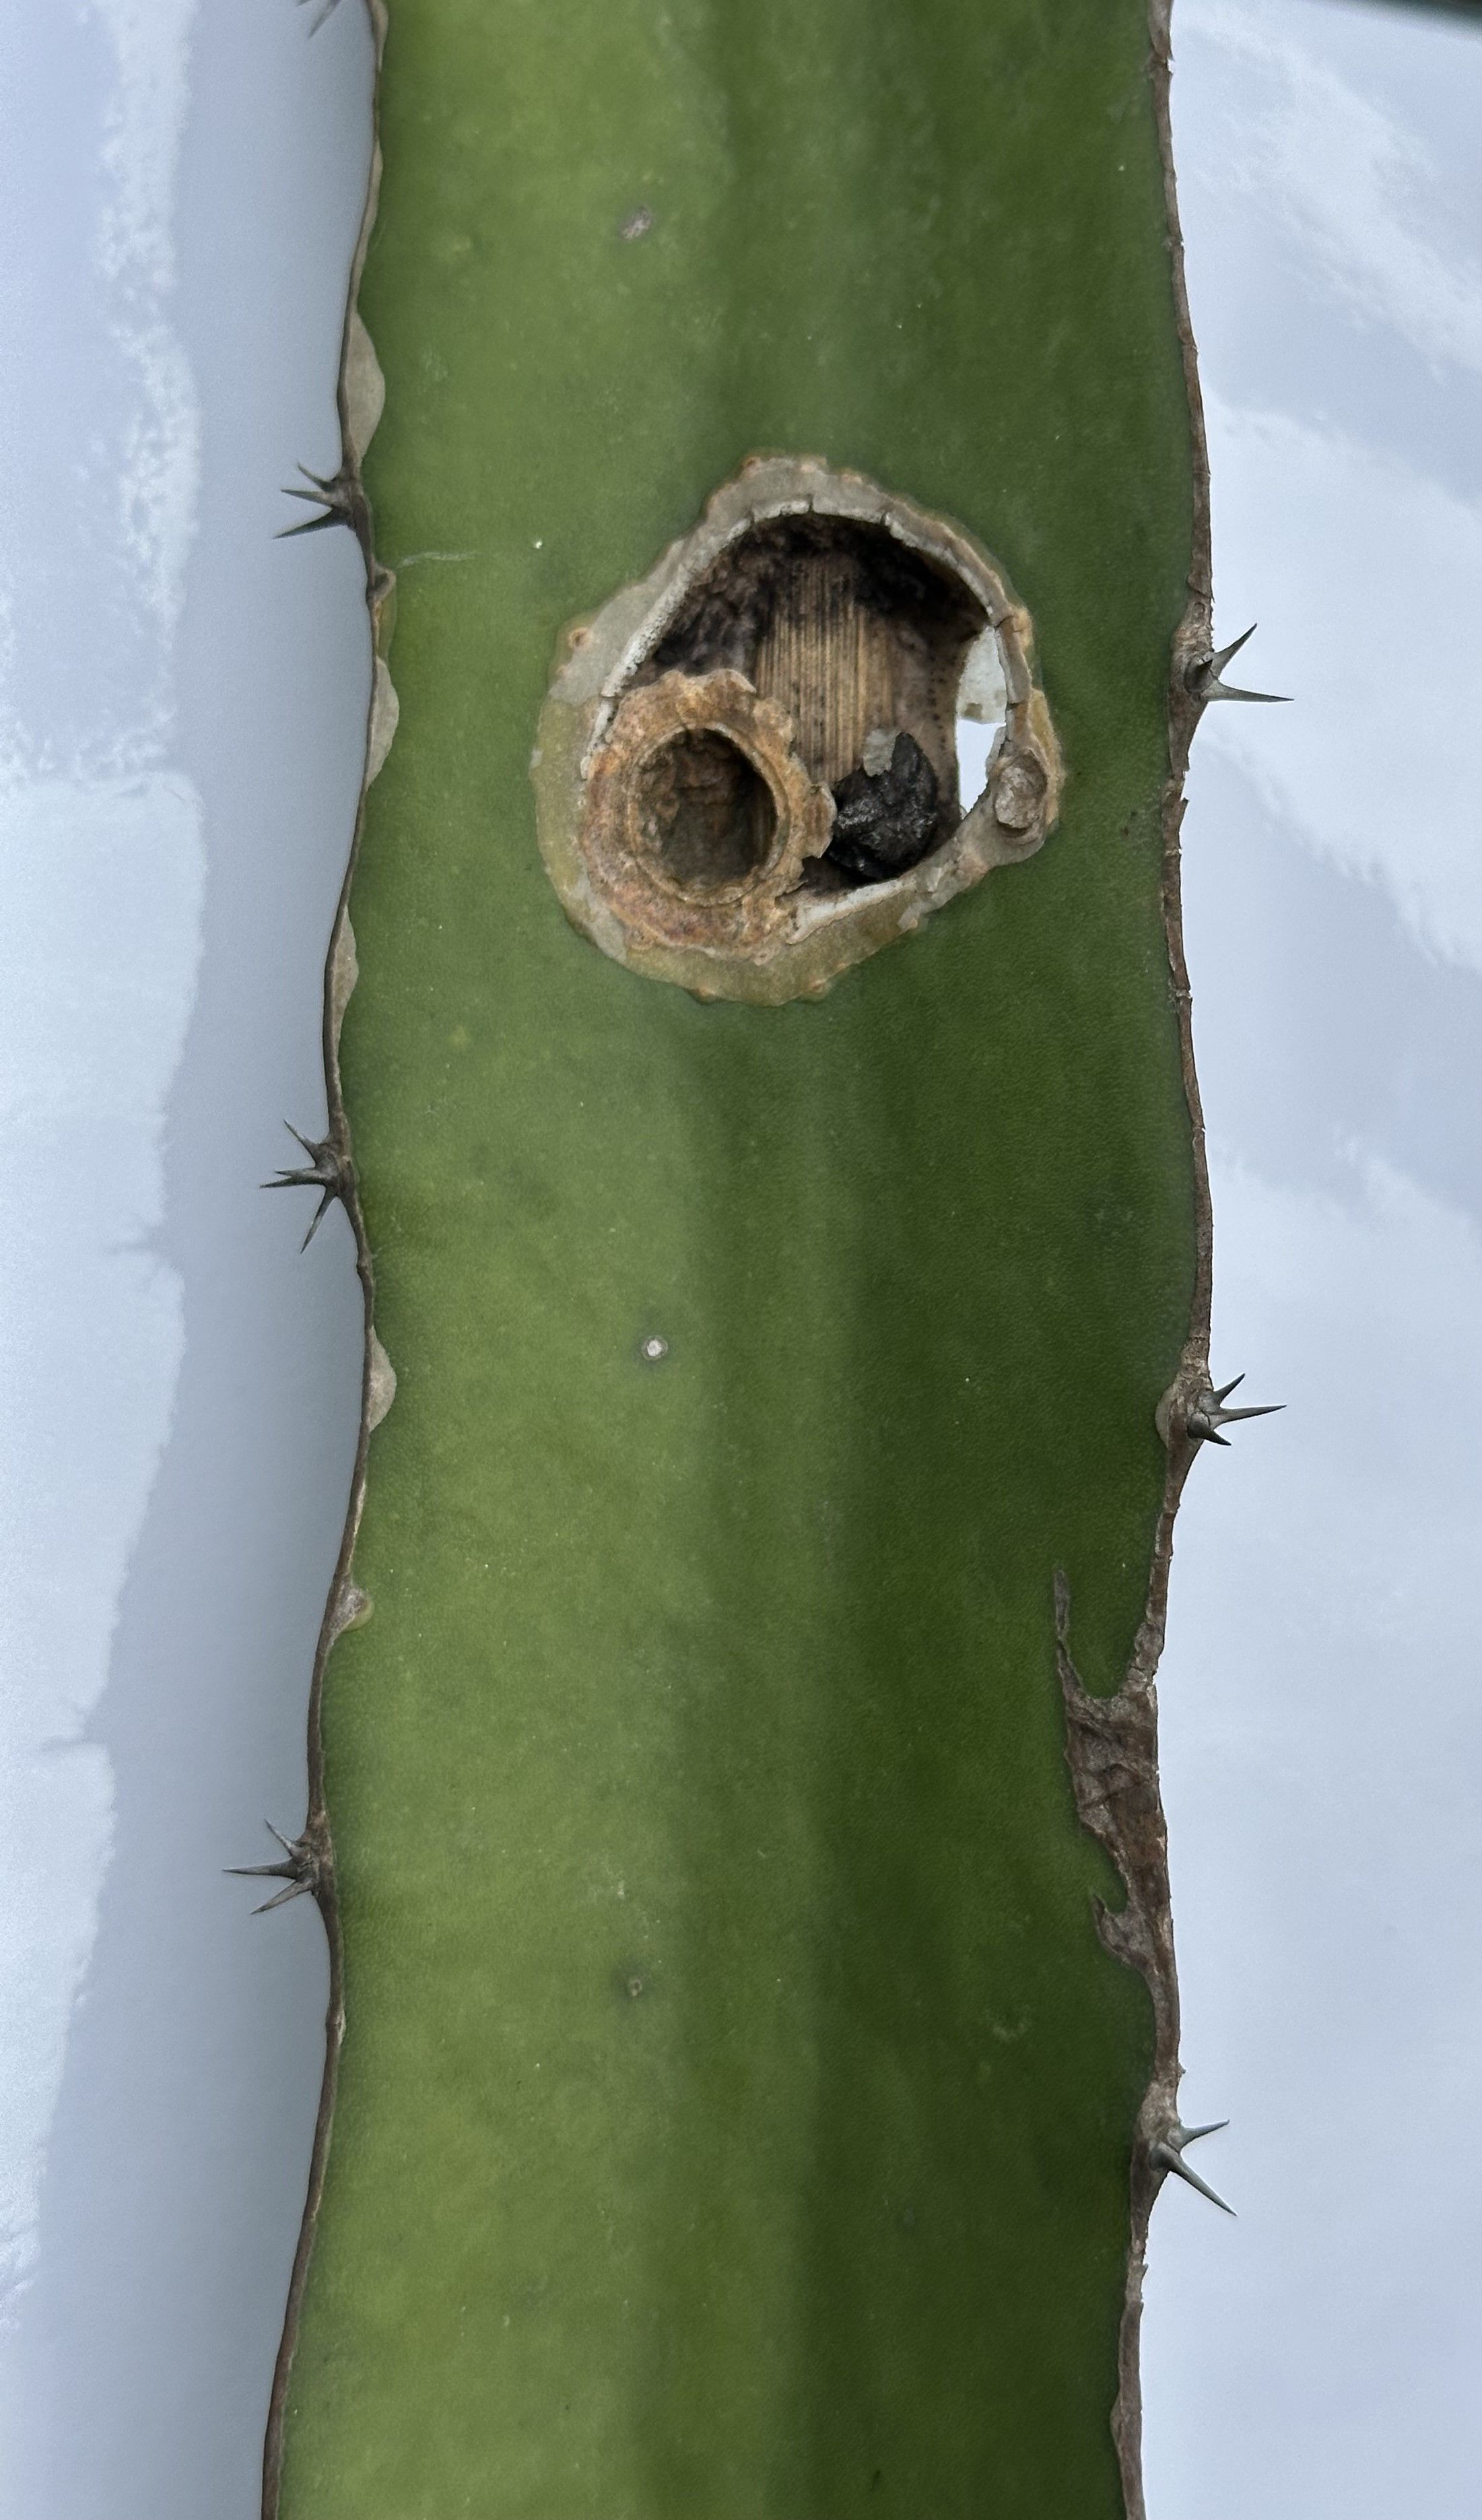
Label: Bad leaf